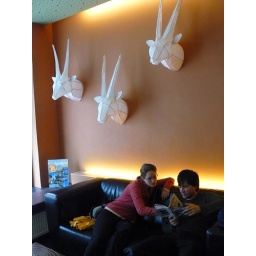
This is in the lobby of our Munich hostile. Loved the paper animal heads. Much more PETA-friendly.